Alexander Bogomazov

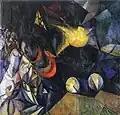
"Train", 1915

The alternation of saturated sharp spots with unfilled empty spaces became for him another means of enriching the artistic language of the works. In a number of works, the artist arranges the forms he uses diagonally and at an angle to the borders of the picture plane. This technique is clearly visible in his painting "Train. Boyarka". This method of constructing the picture plane makes it possible to create the impression of intense dynamic tension and convey the feeling of movement, regardless of whether it is connected to a specific object or insinuates itself. In the works of 1913, the artist pays a lot of attention to a straight line or a group of straight lines, which together create irregular dynamic impulses.